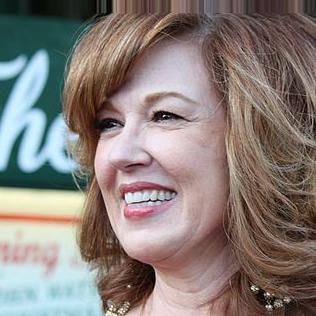
Age: 64